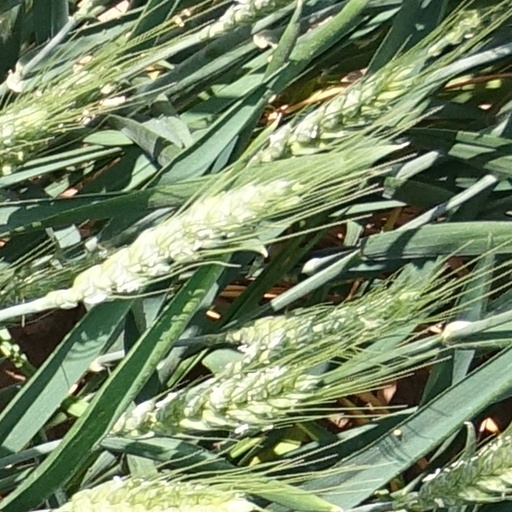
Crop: wheat